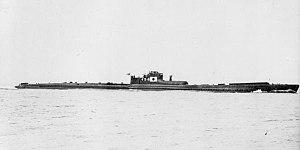
L'USS Indianapolis (CA-35) est un croiseur lourd de classe Portland appartenant à l'United States Navy, célèbre pour les circonstances de son naufrage qui reste à ce jour le plus meurtrier de l'histoire de la marine militaire américaine. Lancé en 1931, l'Indianapolis intègre la Scouting Force en 1933 avant de participer avec succès à de nombreuses campagnes de la guerre du Pacifique.